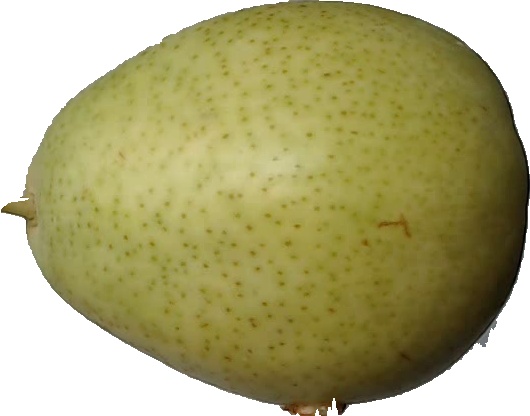
Label: pear_1